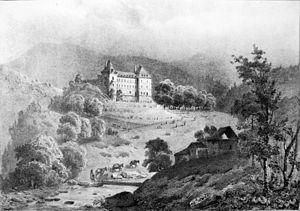
Chateau de la Motte (Isère) ATTENTION
La Motte-Saint-Martin est une commune française située dans le département de l'Isère, en région Auvergne-Rhône-Alpes.